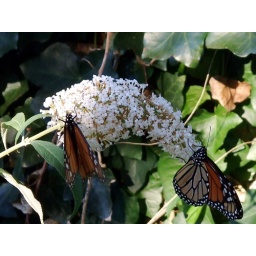
butterflies in the white garden (2 of 2)